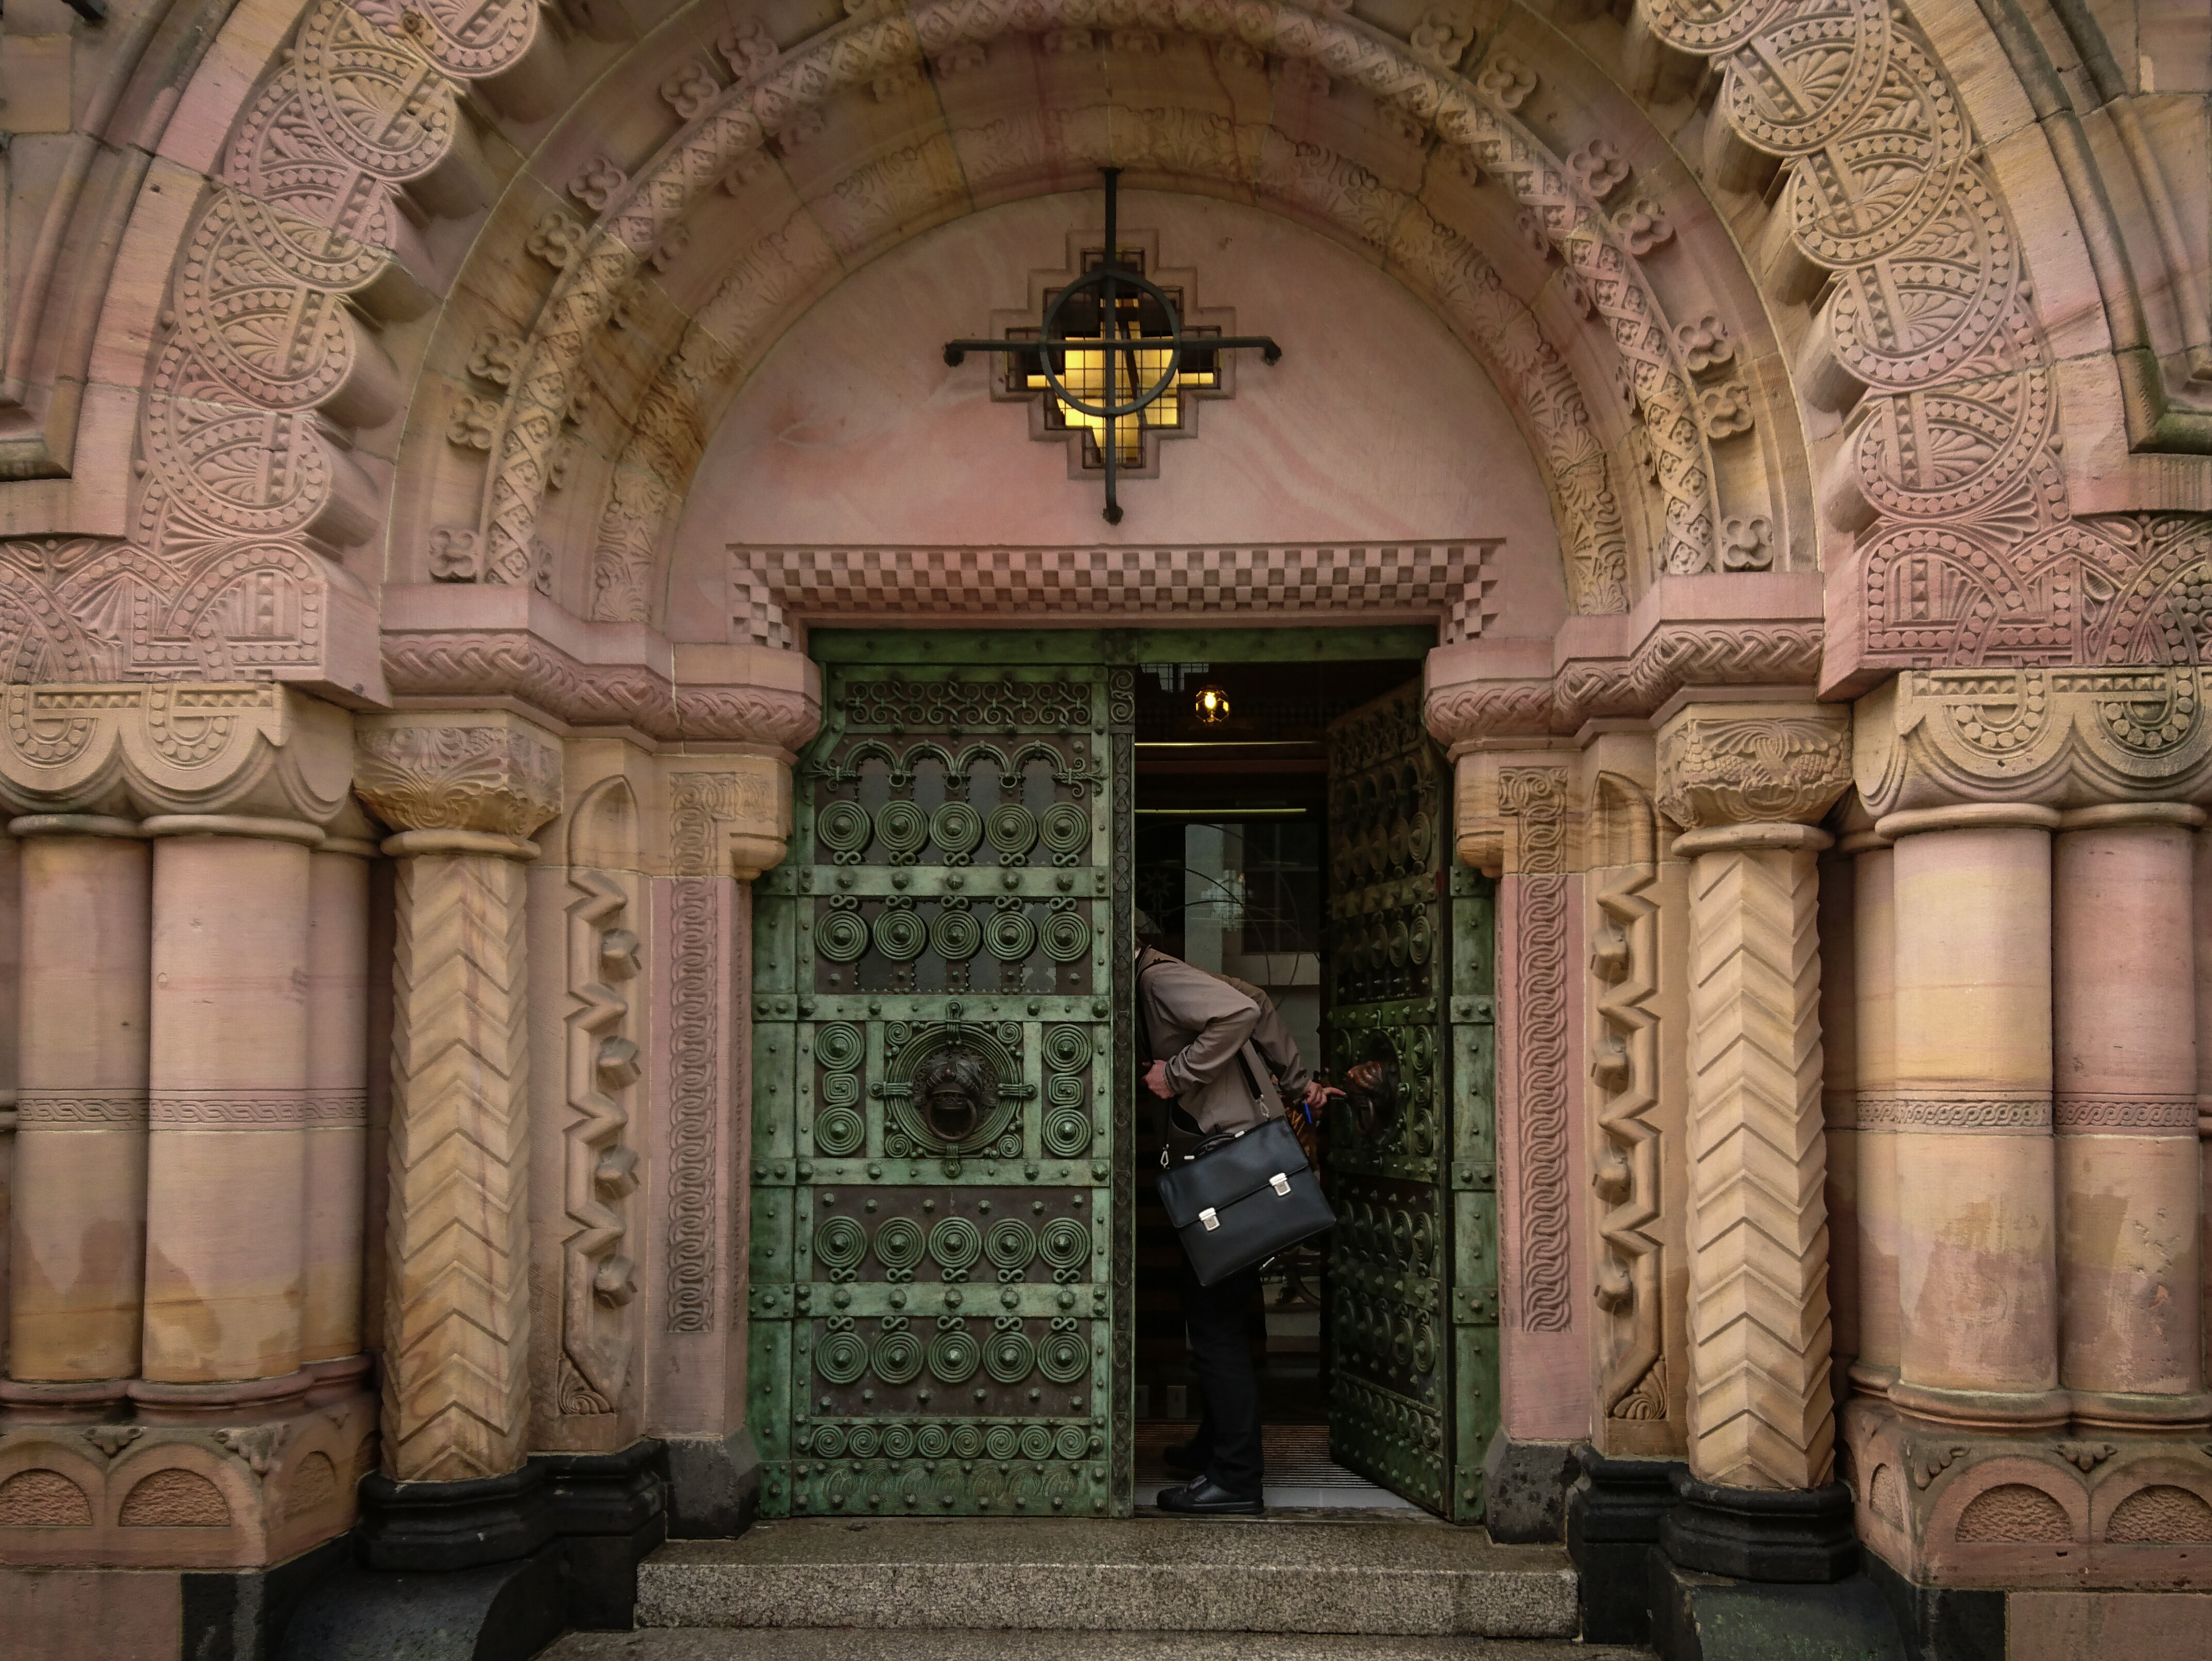
person, architecture, building, palace, arch, entrance, cathedral, chapel, door, place of worship, temple, monastery, synagogue, historical, basilica, ancient history